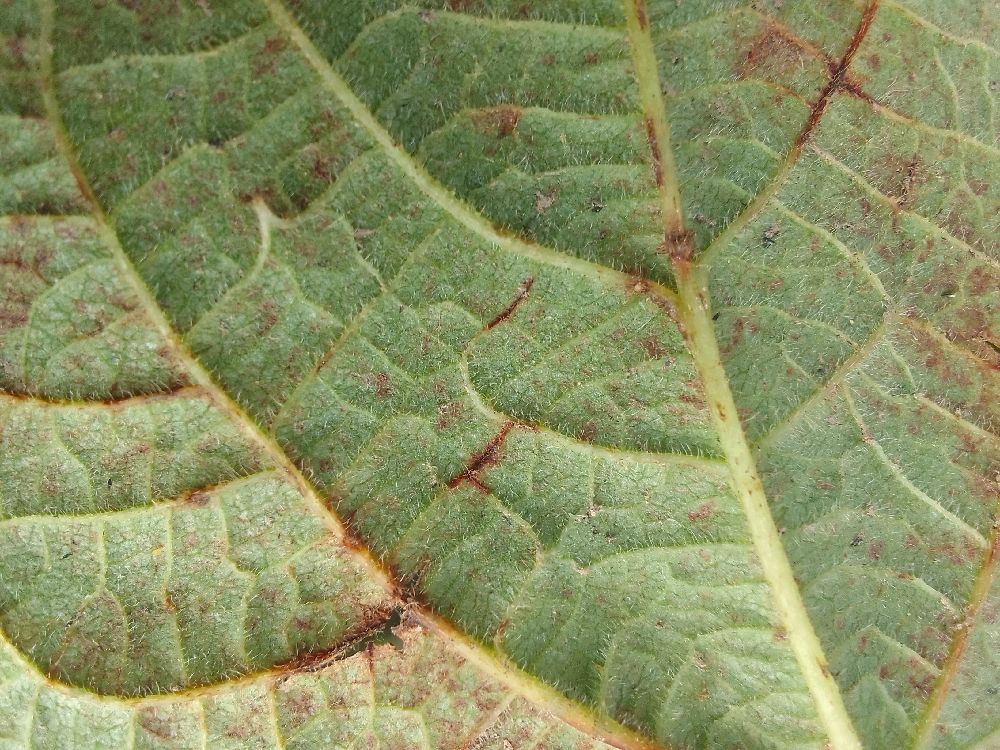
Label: anthracnose